Wymah, New South Wales

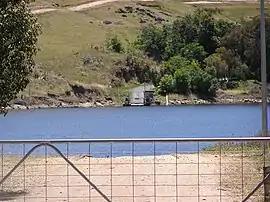
Wymah ferry December 2005 (when the Hume Dam was nearly full)

Wymah is a rural community in the south-east part of the Riverina very close to the border of Victoria, Australia. It is situated by road, about south of Bowna and west of Talmalmo. Wymah is situated on the Wymah River Road accessible from Bowna. At the , Wymah had a population of 37. The population had dropped to 30 at the .